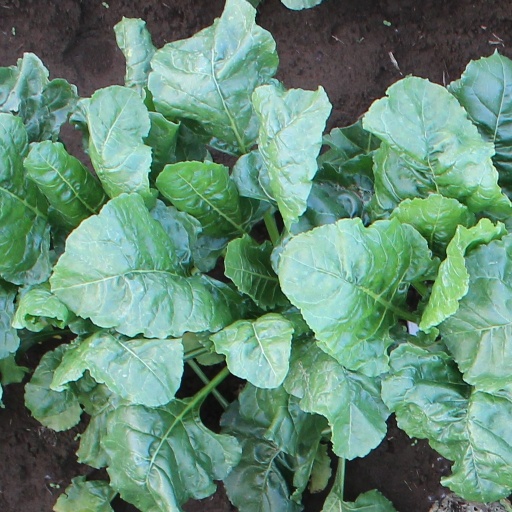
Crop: sugar beet